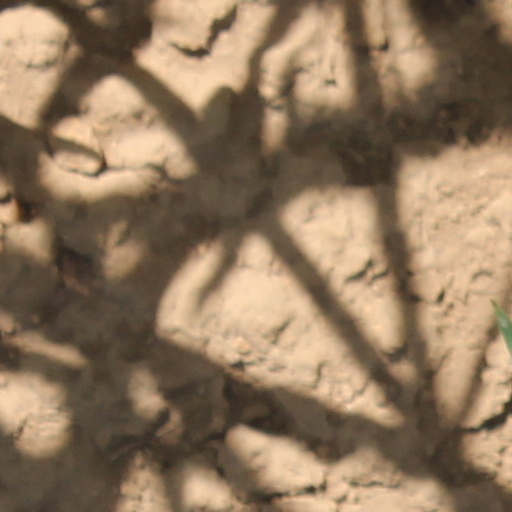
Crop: wheat